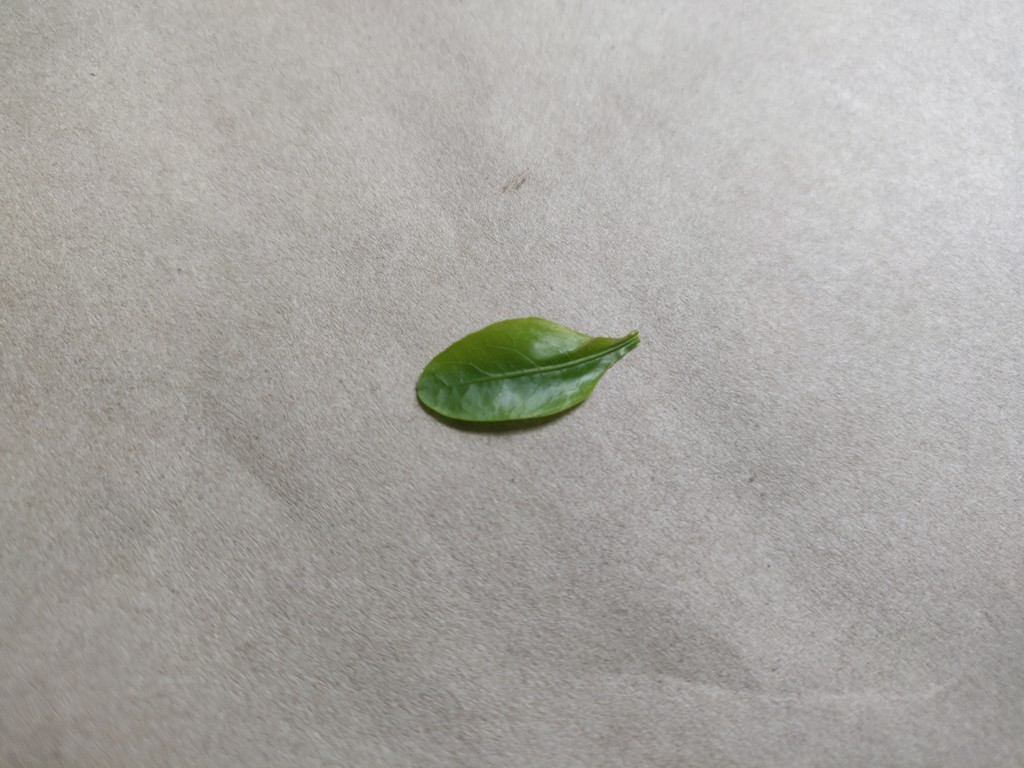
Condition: Healthy
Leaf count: single
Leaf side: front